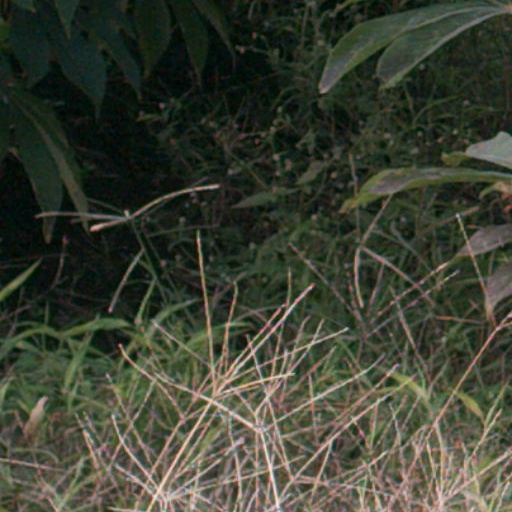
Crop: cassava